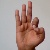
The image shows a hand gesture representing the letter 'F' in Indian Sign Language.